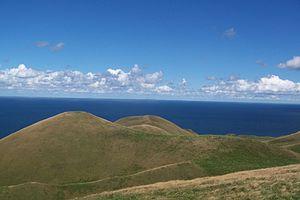
L’île d'Entrée est la seule île habitée de l'archipel québécois des Îles de la Madeleine qui n’est pas reliée par voie terrestre au reste de l'archipel. Elle tire son nom de sa position géographique par rapport aux autres îles, car elle est située à l’entrée de la Baie de Plaisance.